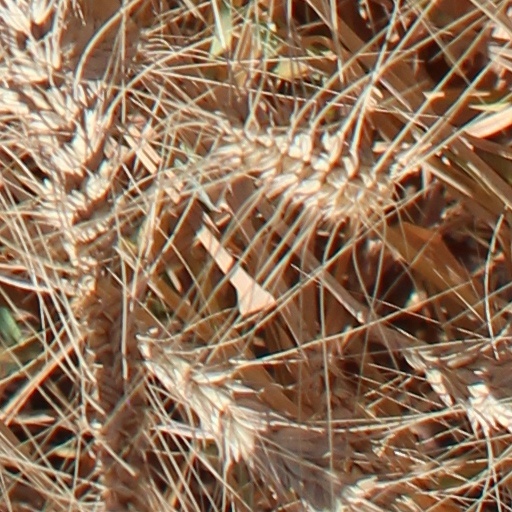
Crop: wheat